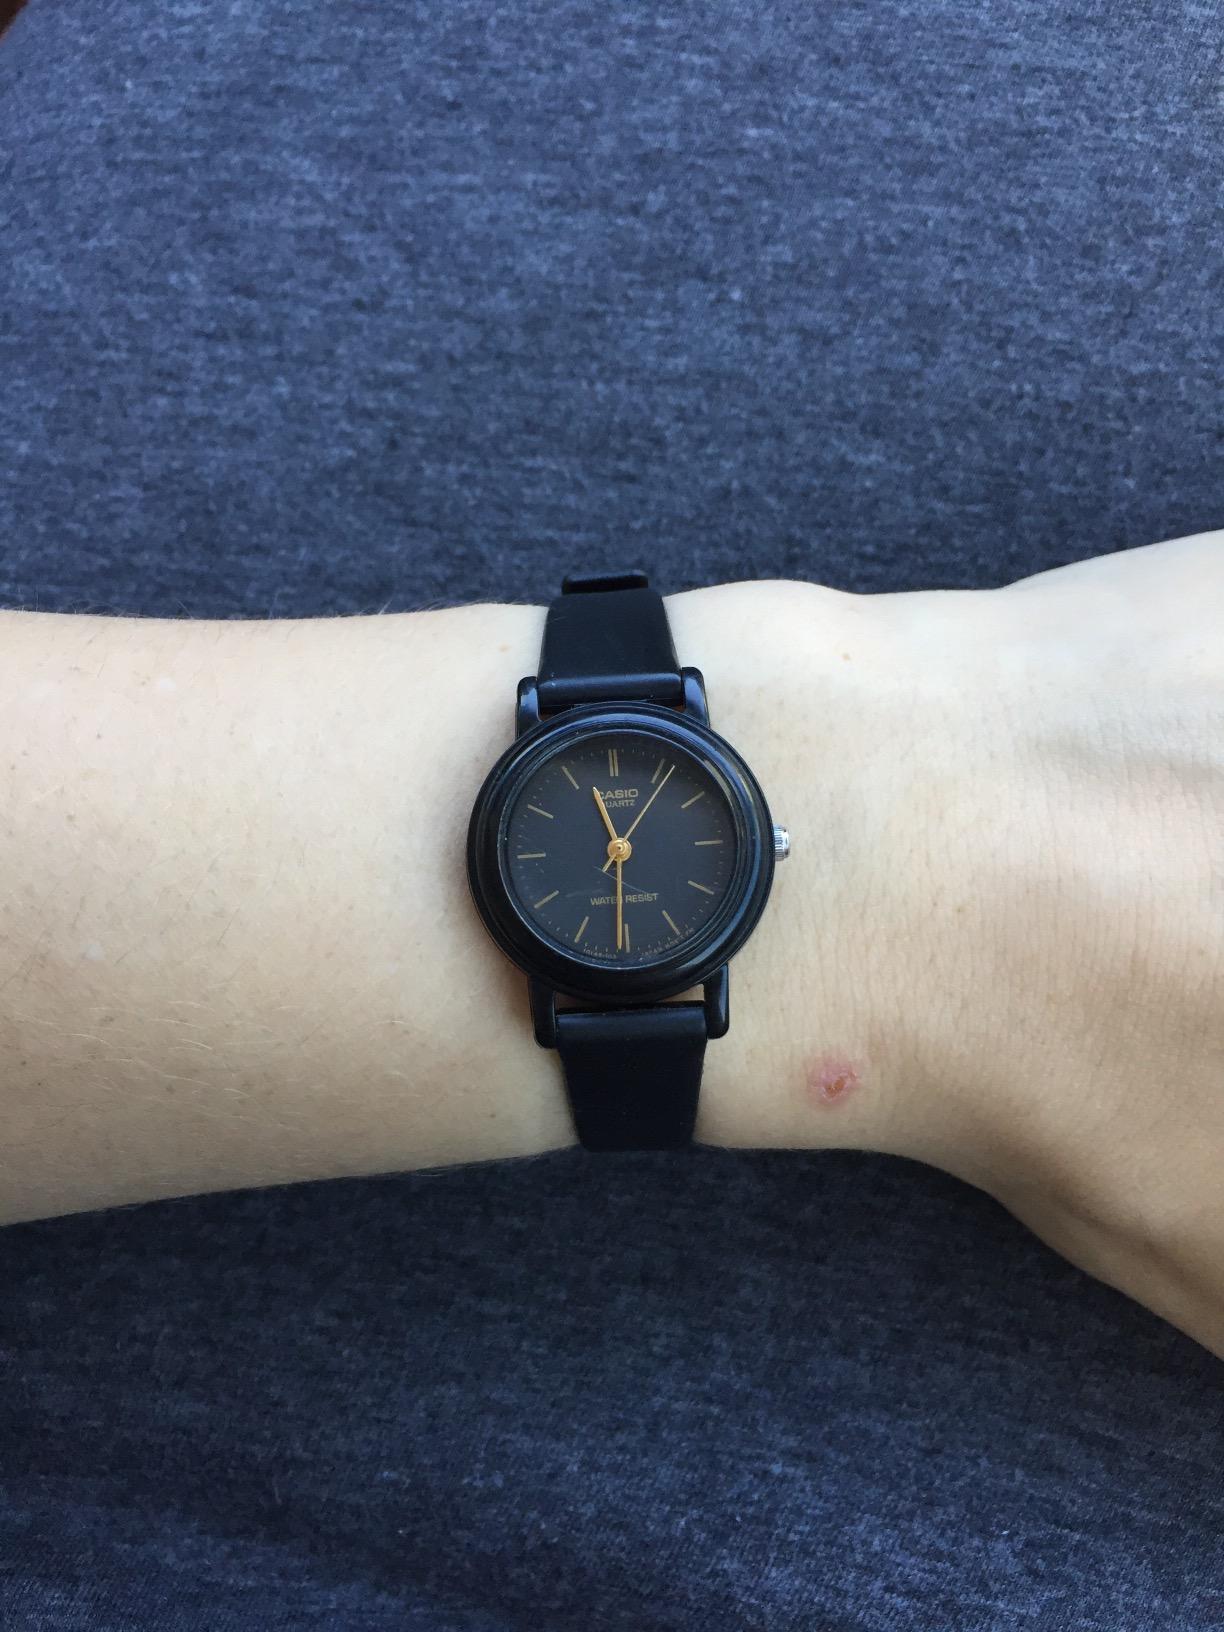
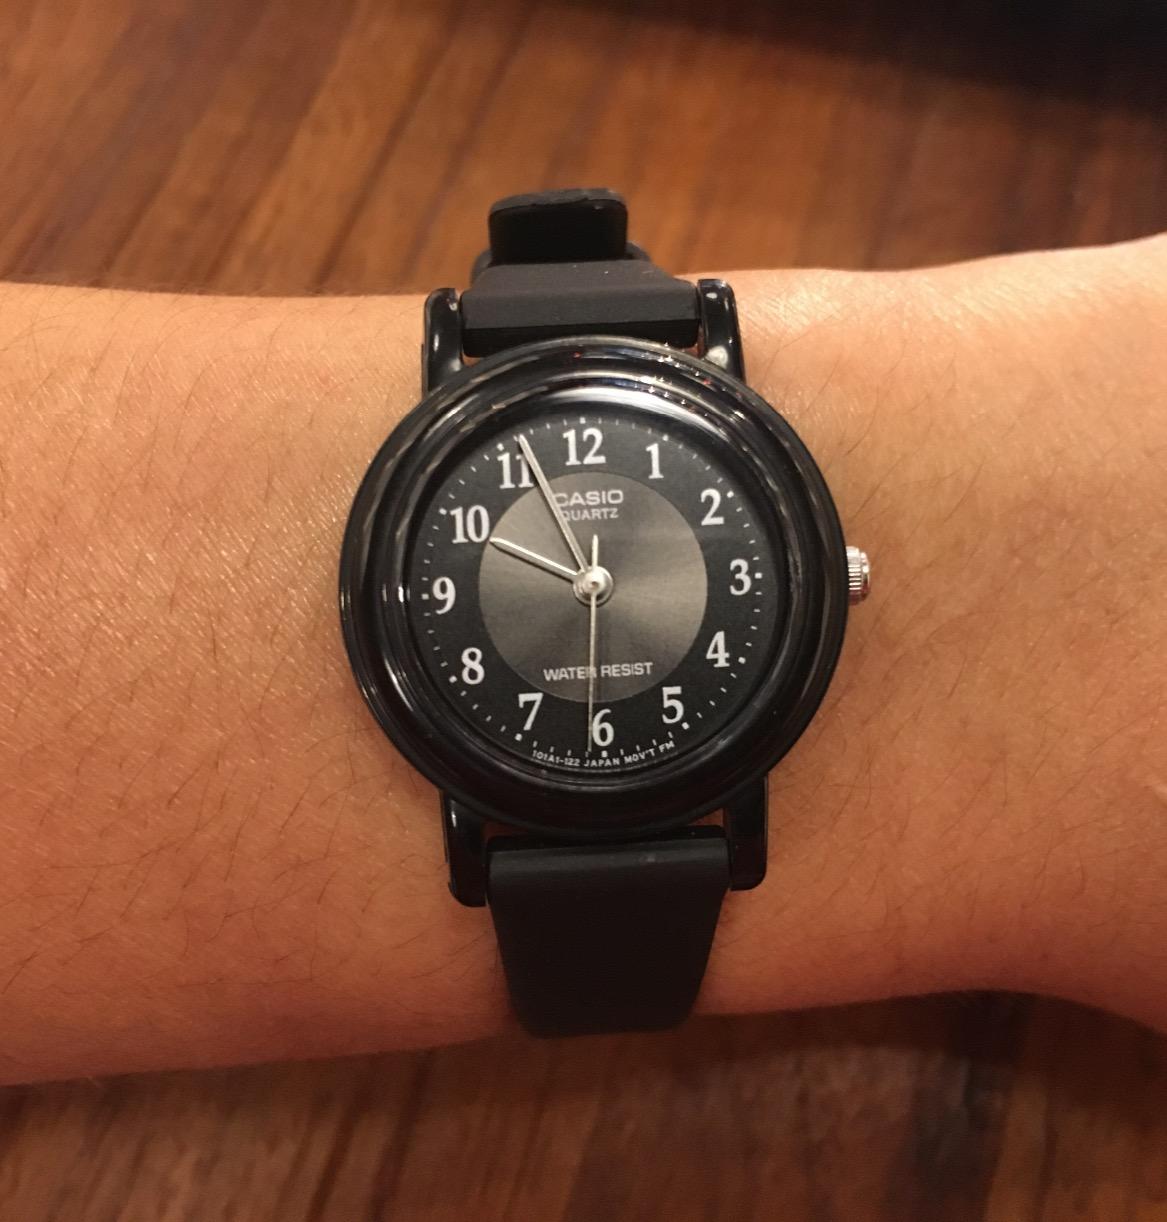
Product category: accessories_watch
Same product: no